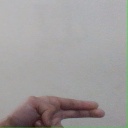
अक्षर: ह